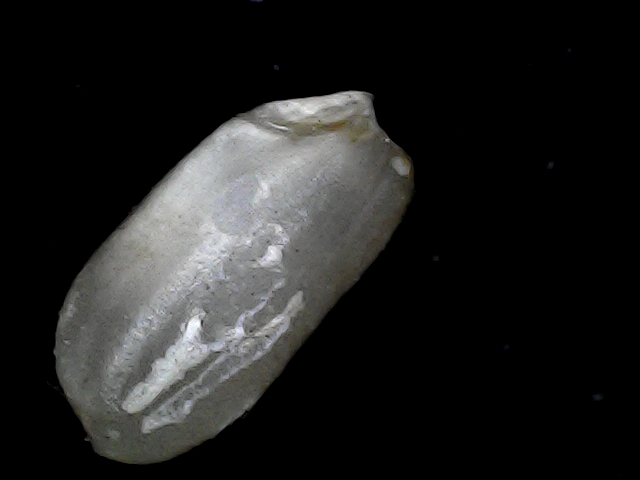
Rice variety: BD33